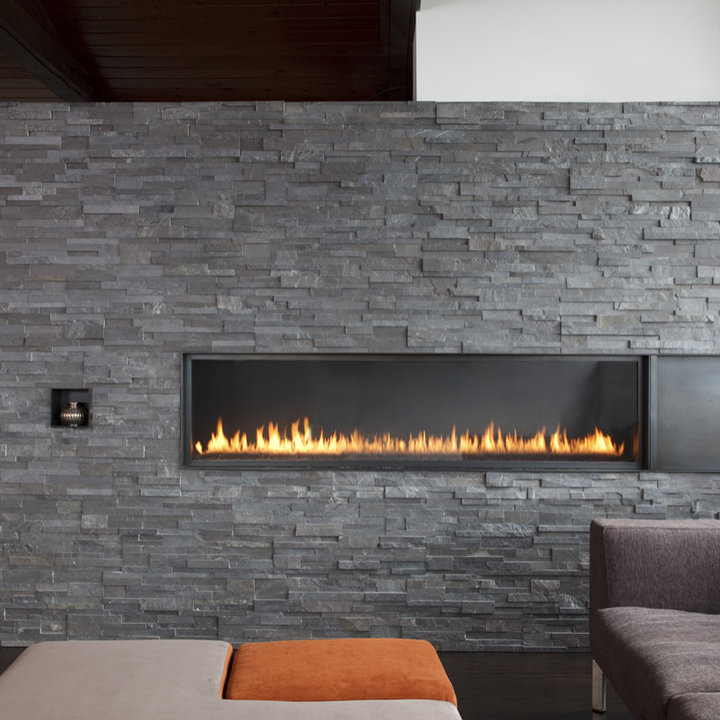
Style: Modern